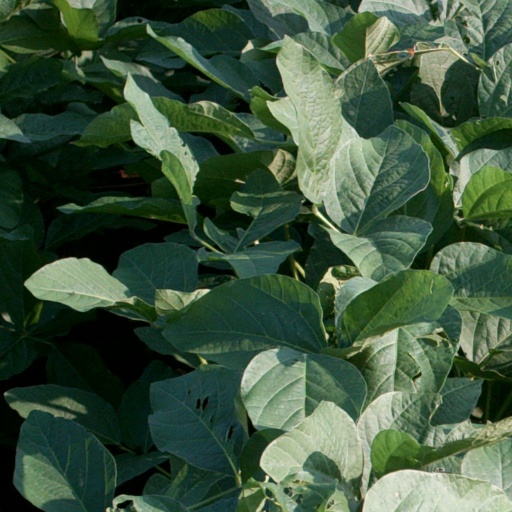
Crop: soybean